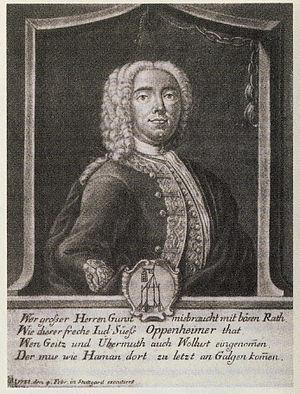
Joseph Süss Oppenheimer est un juif de cour du XVIIIᵉ siècle.